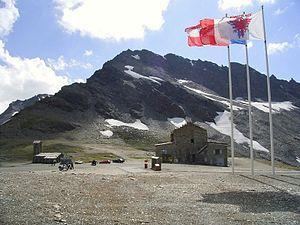
Le col de l'Iseran culmine à environ 2 764 m d'altitude, en Savoie. Premier col routier des Alpes françaises par son altitude, c'est même le plus haut col de montagne routier de toutes les Alpes. La route qui le traverse, reliant les vallées de la Maurienne et de la Tarentaise, est fermée l'hiver et imbriquée durant cette saison au milieu des pistes de ski de Val d'Isère. Construite durant l'Entre-deux-guerres, elle est devenue un haut lieu du Tour de France. Le col de l'Iseran se situe aux portes du parc national de la Vanoise.